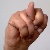
The image shows a hand gesture representing the letter 'N' in Indian Sign Language.